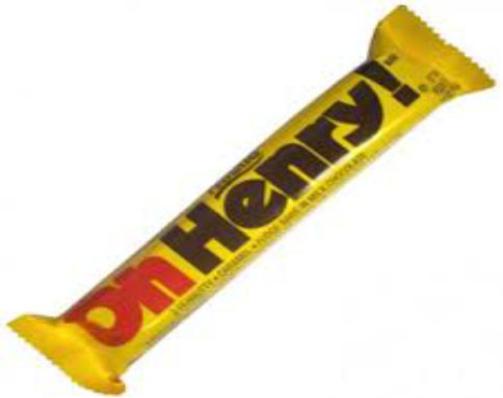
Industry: Food